The Oath of Kärnan

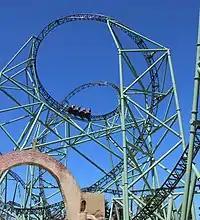
Train in the heart-element

The route is divided into two areas, a dark ride section, in which the ride starts and ends, and the main part is an outdoor route. The Kärnan has some special elements, such as the world's first vertical lift hill with a backward free fall from a height of over , the speed of which was increased from to in 2017. The lift hill is completely enclosed in a high tower. The roller coaster also has an element that should resemble a heart, a vertical descent with a twist, airtime hill and a heartline roll at the end of the ride. After the first drop and the heart element, the layout of the roller coaster is kept closer to the ground in large parts of the route. "Kärnan" operates with 3 trains of 16 seats each, laid out in 4 rows of 4 with lap bar restraints. These are the same type of trains and restraints as found on Gerstlauer's Infinity Coasters, such as Karacho at Tripsdrill.